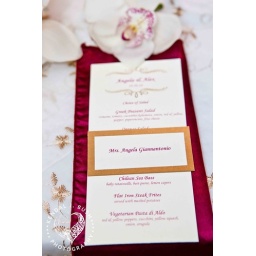
Spiced wine, white and gold weddingBoston WeddingPlanning, design, decor and flowers by Private Weddings and EventsPhotos by Kendal J Bush photography